Stephan Meyer

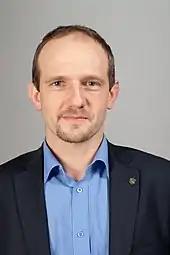
Stephan Meyer 2013

Stephan Meyer (born June 18, 1981; Zittau) is a German politician (CDU). He was directly elected to the state parliament of Saxony to represent the constituency of Loebau-Zittau 2.